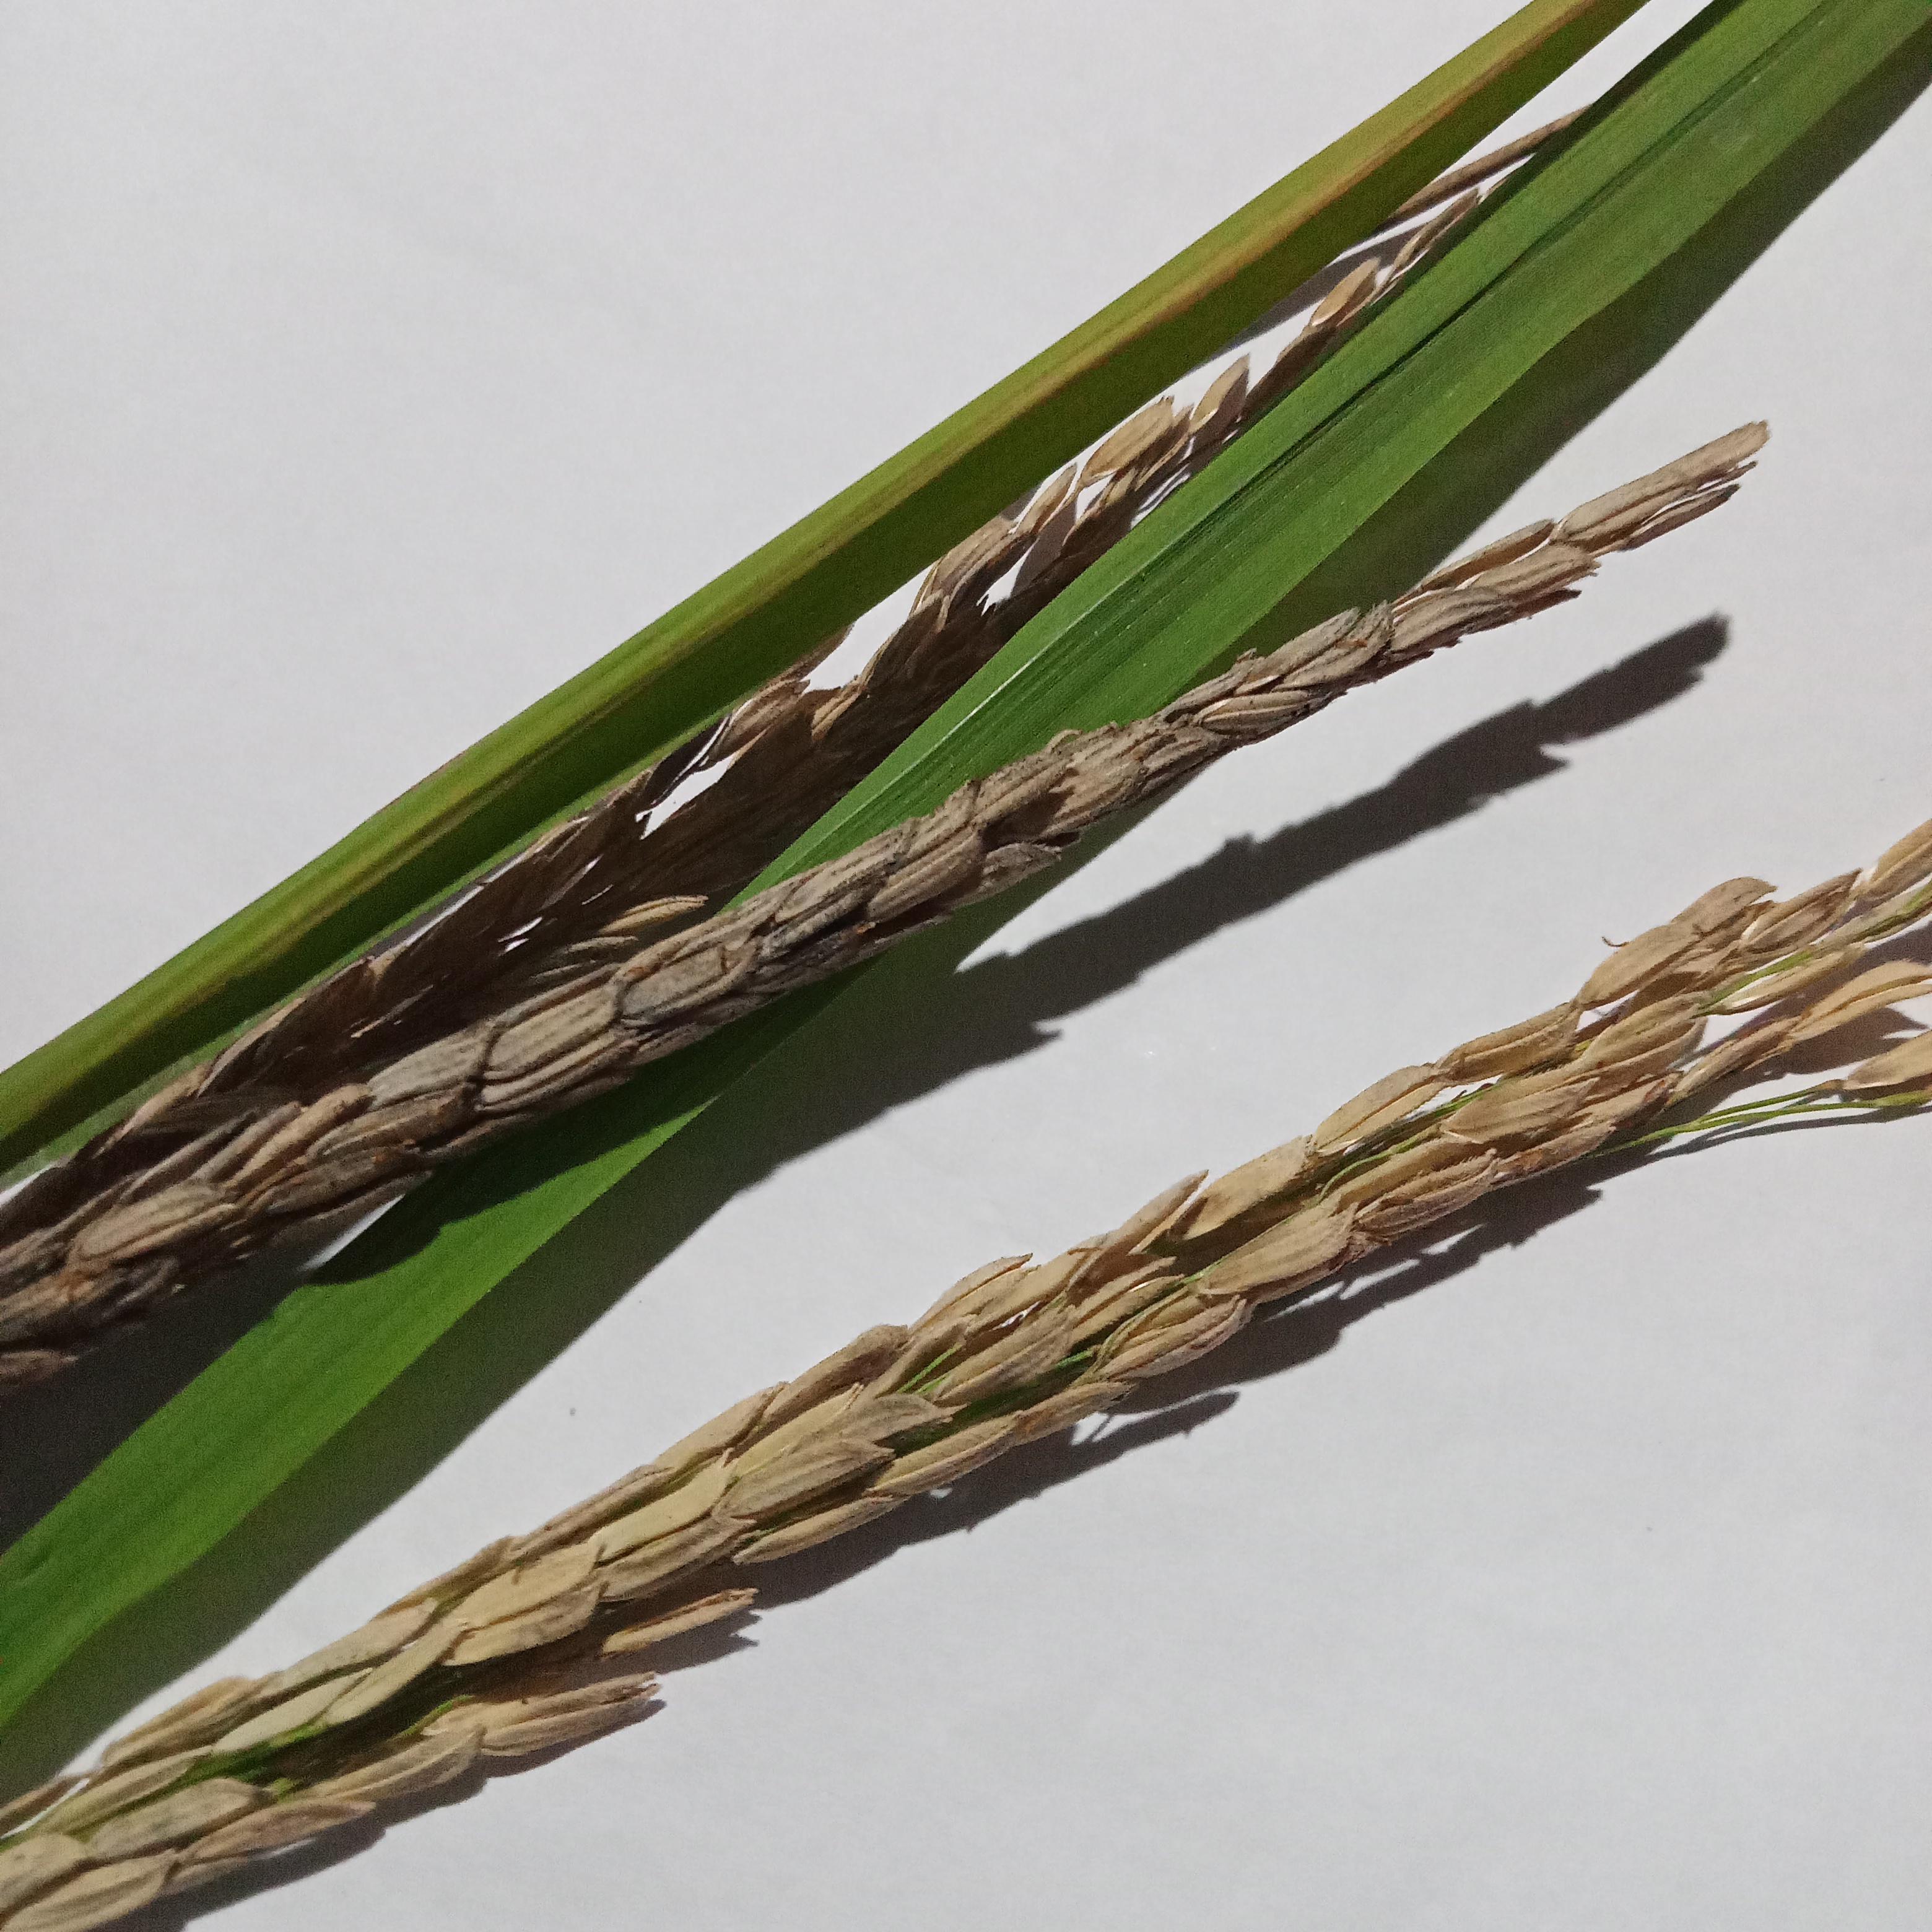
Label: Rice___Neck_Blast